Culture of New Zealand

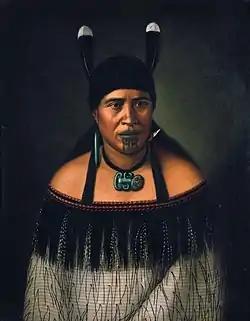
Hinepare of Ngāti Kahungunu, is wearing a traditional korowai cloak adorned with a black fringe border. The two huia feathers in her hair, indicate a chiefly lineage. She also wears a pounamu and earring, as well as a shark tooth earring. The (chin-tattoo) is often based on one's role in the iwi.

European New Zealanders (Pākehā), despite their location far from Europe, retained strong cultural ties to "Mother England". These ties were weakened by the demise of the British Empire and loss of special access to British meat and dairy markets. Pākehā began to forge a separate identity influenced by their pioneering history, a rural lifestyle and New Zealand's unique environment. Pākehā culture became prevalent after the wars, but after sustained political efforts, biculturalism and the Treaty of Waitangi became part of the school curriculum in the late 20th century, to promote understanding between Māori and Pākehā.